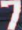
Number: 7